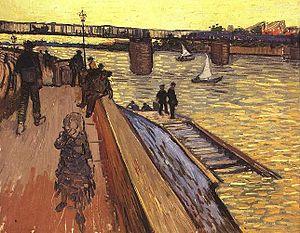
Le Pont de Trinquetaille, parfois appelé L’Escalier du pont de Trinquetaille, est un tableau du peintre hollandais Vincent van Gogh réalisé en octobre 1888 pendant son séjour à Arles.